Findlay, Ohio

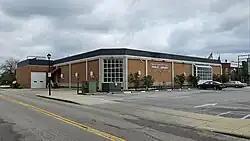
The main branch of the Findlay-Hancock County Public Library

Findlay was the headquarters of the Cooper Tire & Rubber Company, founded in 1914, which specializes in the design, manufacture, marketing, and sales of replacement automobile and truck tires, and subsidiaries that specialize in medium truck, motorcycle, and racing tires. Cooper Tire was acquired by Goodyear Tire & Rubber Company in 2021.